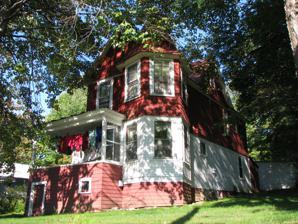
Building: Smith Cottage
Country: United States of America
Year built: 1903
Historic house in New York, United States United States historic place Smith Cottage U.S. National Register of Historic Places Smith Cottage, September 2008 Show map of New York Show map of the United States Location 12 Jenkins St., Saranac Lake , Harrietstown, New York , U.S. Coordinates 44°19′4″N 74°8′23″W / 44.31778°N 74.13972°W / 44.31778; -74.13972 Area less than one acre Built 1903 Architectural style Late 19th And 20th Century Revivals, Queen Anne MPS Saranac Lake MPS NRHP reference No. 92001470 Added to NRHP November 6, 1992 Smith Cottage is a historic cure cottage located at Saranac Lake in the town of Harrietstown , Franklin County, New York .  It was built about 1903 and is a small 2 + 1 ⁄ 2 -story, wood-frame dwelling sided in clapboard and shingles and covered by a cross-gable roof in the Queen Anne style.  It features an open sitting-out porch under a second story overhang bordered by a round tower. It was listed on the National Register of Historic Places in 1992. References